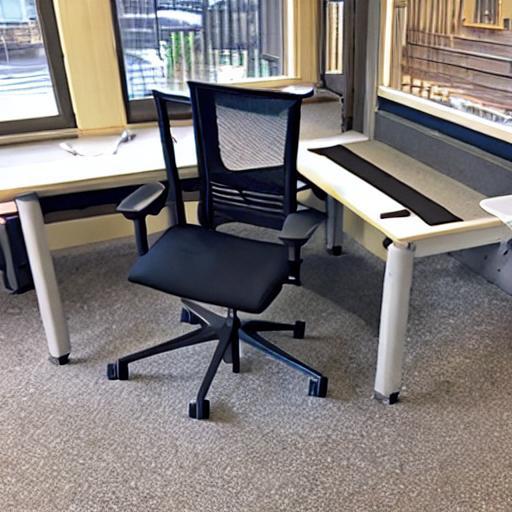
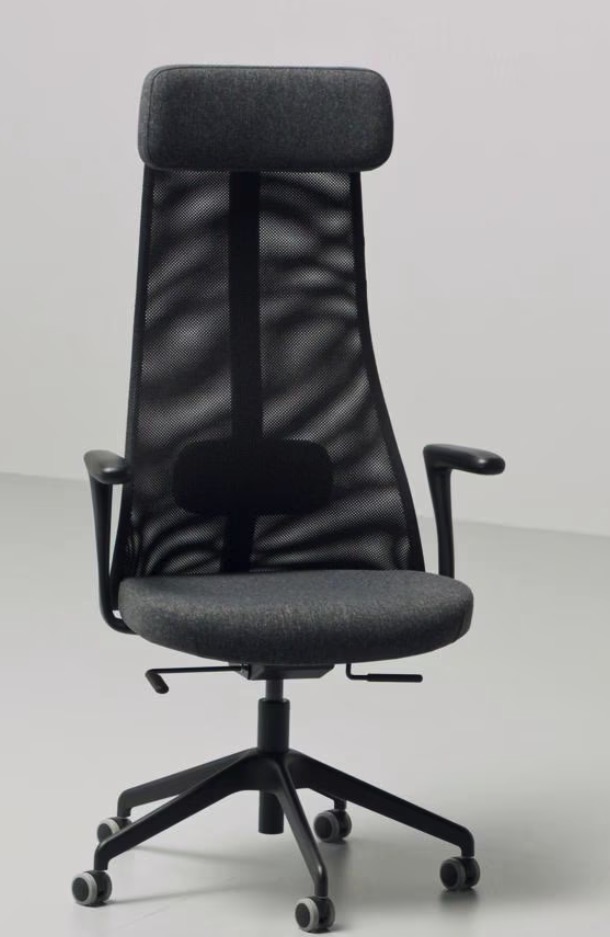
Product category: items_chair
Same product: no